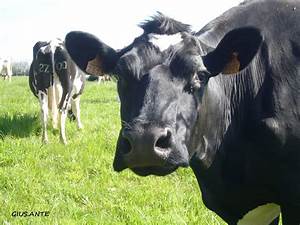
Label: mucca